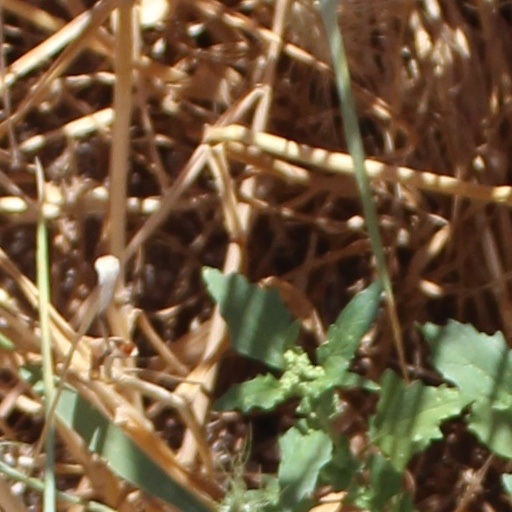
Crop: wheat